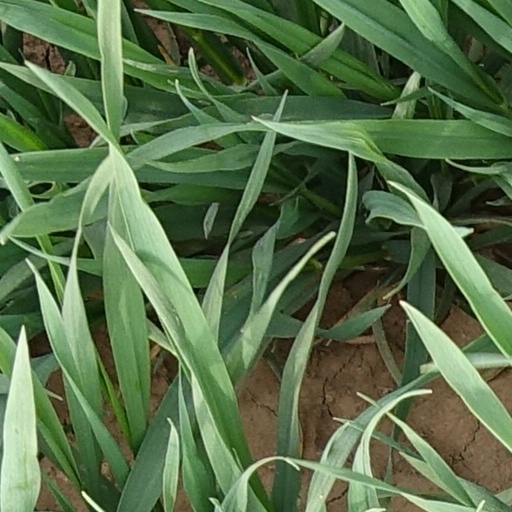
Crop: wheat